Donatien de Rochambeau

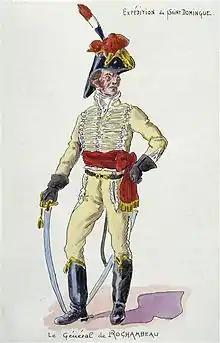
Rochambeau in Saint-Domingue

He served in the American Revolutionary War as an "aide-de-camp" to his father, spending the winter of 1781–1782 in quarters at Williamsburg, Virginia. In the 1790s, he participated in an unsuccessful campaign to re-establish French authority in Martinique and Saint-Domingue. Rochambeau was later assigned to the French Revolutionary Army in the Italian Peninsula, and was appointed to the military command of the Ligurian Republic.